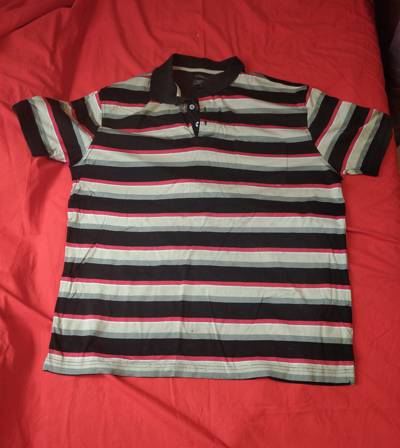
Waste category: clothes